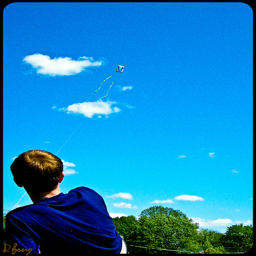
A boy flying his kite on a clear day
A man looking at a kite flying in the sky.
A boy watches a kite sail high above him
A young man flying a kite on a sunny day.
A male flying a kite on a sunny day.